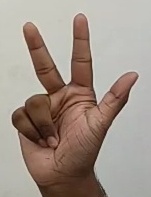
ASL sign: 3